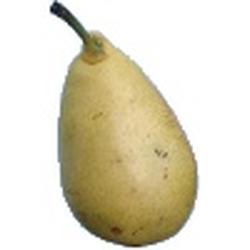
Label: Pear